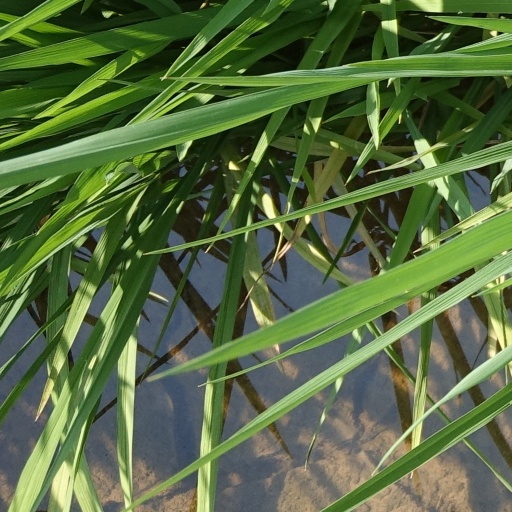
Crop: rice